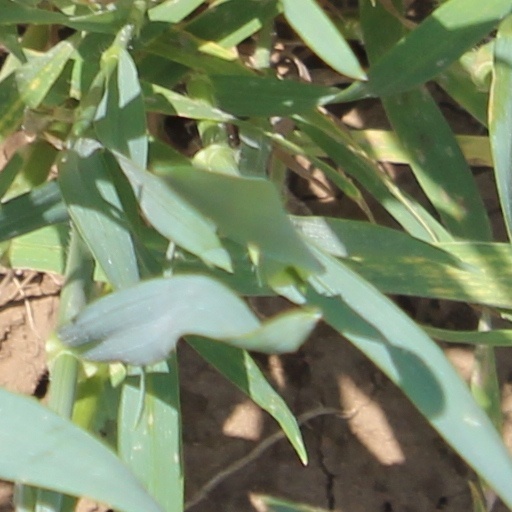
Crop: wheat